Tim Lopes (journalist)

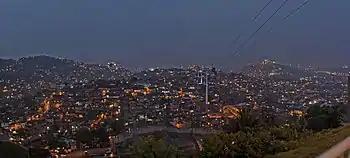
The Complexo do Alemão.

The traffickers tied Lopes to a tree. "Ratinho" was convinced that this was the same "Tim Lopes" that did the television report in 2001, resulting in his arrest and interference with the gang's drug profits. For this he insisted that Lopes had to die. Lopes pleaded for his life, but he was told that he would die. One of the traffickers who was present, "Frei", later told detectives that there were more than twenty people present at the scene, nine of whom participated in Lopes's murder.